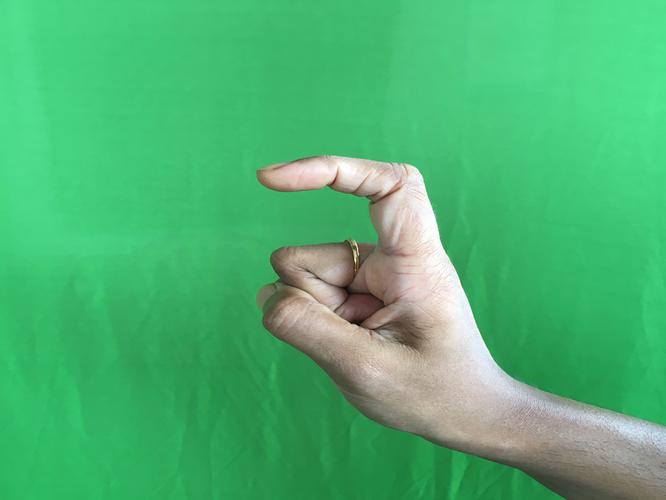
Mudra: Tamarachudam
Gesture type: single_hand